Pattern-of-life analysis

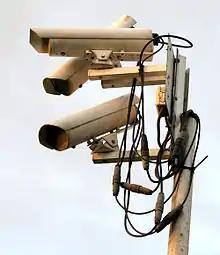
Surveillance cameras track everyday movement in cities all across the world.

Pattern-of-life analysis is a method of surveillance that documents or understands the habits of a person or population. Motives may include security, profit, scientific research, regular censuses, and traffic analysis. The data of interest may reflect anything in a person or persons' life: their travels, purchases, internet browsing habits, choices, and so forth. The data is used to predict a subject's future action or to detect anomalous behavior.